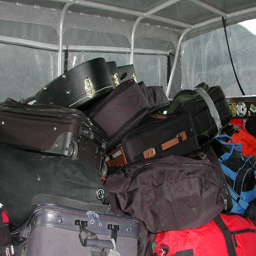
Piles of luggage in the back of a covered truck
A cargo hold contains many pieces of luggage.
Luggage, bags, and a guitar case stacked up in a cart.
Many suitcases stacked up piled on top of each other.
A pile of luggage and musical instruments under a tent.